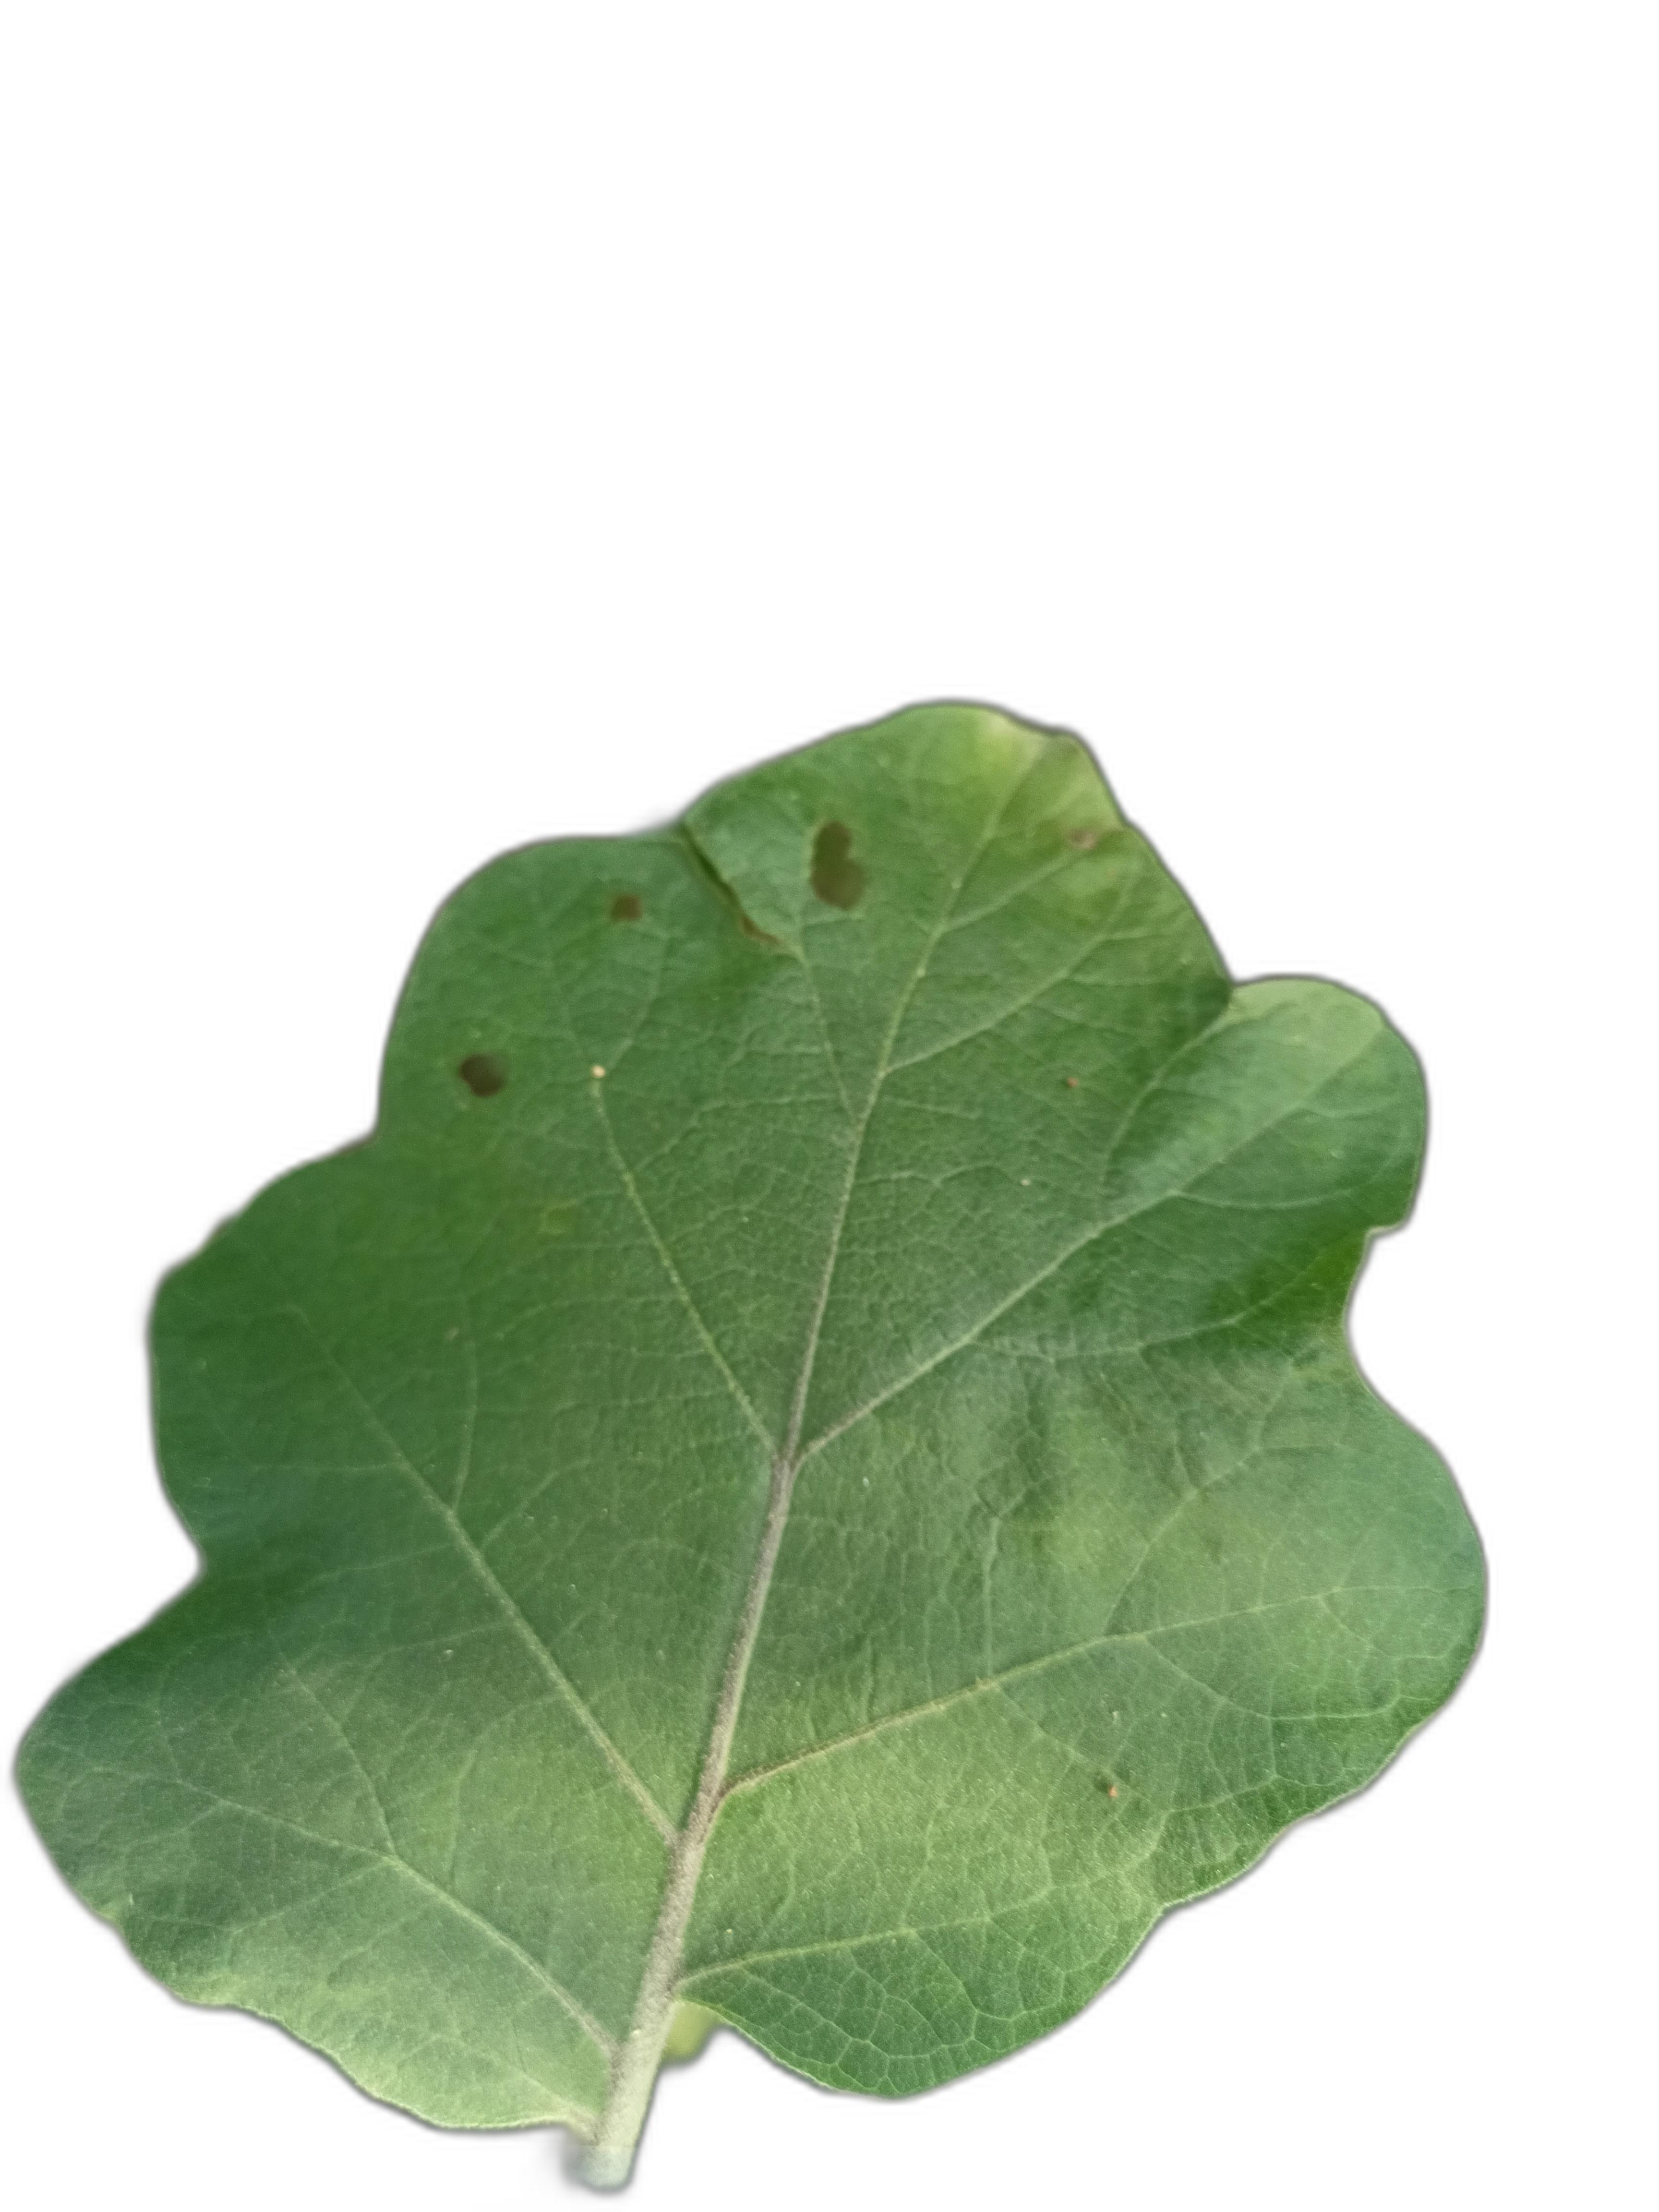
Label: Insect Pest Disease